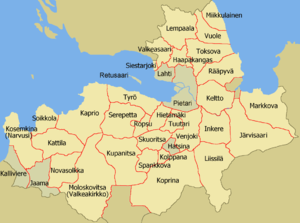
L’Ingrie est une région historique située dans la Russie actuelle, au bord du golfe de Finlande, entre le sud du lac Ladoga et le fleuve Narva.